Second German Antarctic Expedition

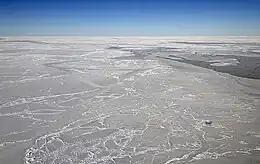
Weddell Sea ice, with leads of open water

Having been restocked with equipment, the now heavily loaded "Deutschland" left Grytviken on 11 December 1911 carrying 35 men, 8 ponies, 75 Greenland dogs, 2 oxen, 2 pigs and several sheep. She first encountered ice three days out from Grytviken, at 57°S, and from then on, progress southwards was intermittent, with ice-bound periods interspersed with stretches of open water. Between 17 and 31 December, a mere were covered, and the generator was switched off to save coal. On 14 January 1912, at 70°47'S, the ship was trapped in solid ice, but four days later she enjoyed one of her best day's run, covering . On 27 January, now deep into the Weddell Sea, came the first intimation of land; seabed samples produced blue clay, remnants of glacial deposits that would not be found far from shore. On 28 January a wide stretch of water appeared, extending southward to the horizon: "No one had expected an open Weddell Sea behind a pack ice girdle of roughly 1,100 nautical miles", wrote Filchner.